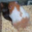
Label: hamster